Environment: real
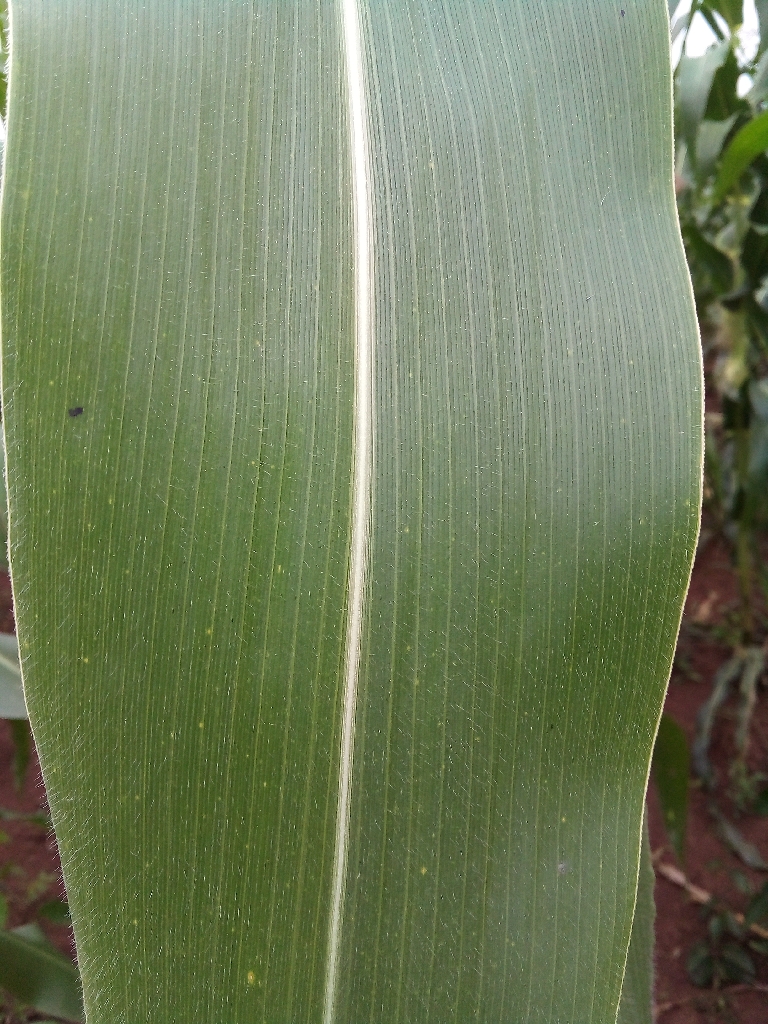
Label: healthy